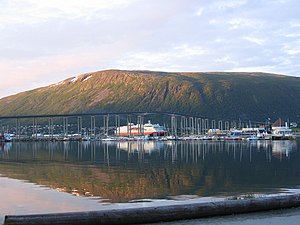
Tromsø / Infrastruktur og transport / Båd og bus
Hurtigruteskibet Kong Harald for sydgående under Tromsøsundbrua.
"Tromsø er en by og kommune i Troms og Finnmark. Den er den største by i Nord-Norge, og den 12. største kommune i Norge. Siden omkring 1840 har byen haft tilnavnet ""Nordens Paris"". Som hovedsæde for Arktisk råd kan byen med en vis ret kaldes ""hovedstaden i Arktis"".